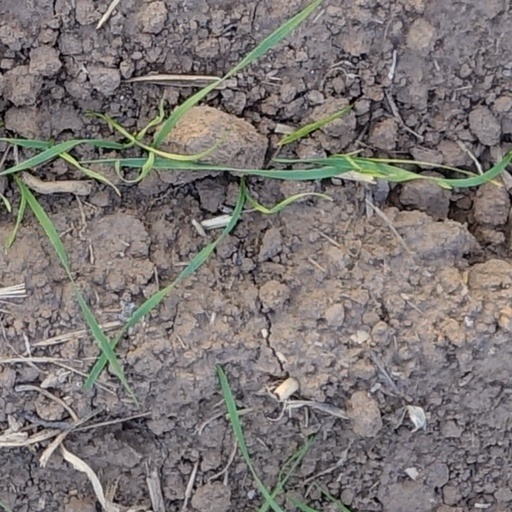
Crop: wheat